Veracruz (city)

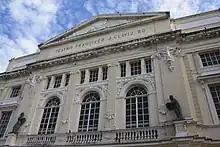
The historic Clavijero Theatre

Veracruz is not as popular a tourist destination as many other resort areas. But the city has been promoting an identity as a tourist destination, emphasizing new attractions such as the Veracruz Aquarium and the City Museum, and the renovation of historic ones, such as Fort San Juan de Ulúa and the Naval Academy.